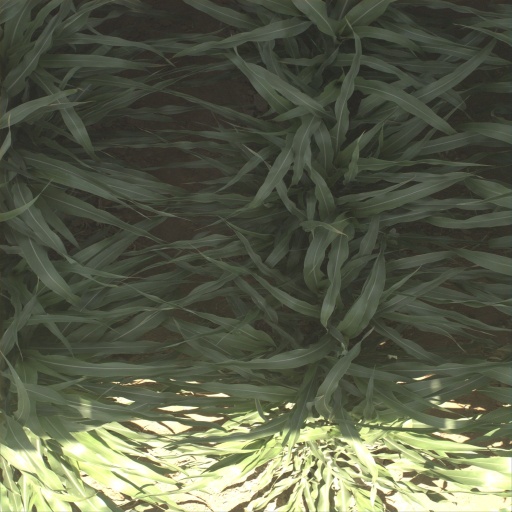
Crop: sorghum